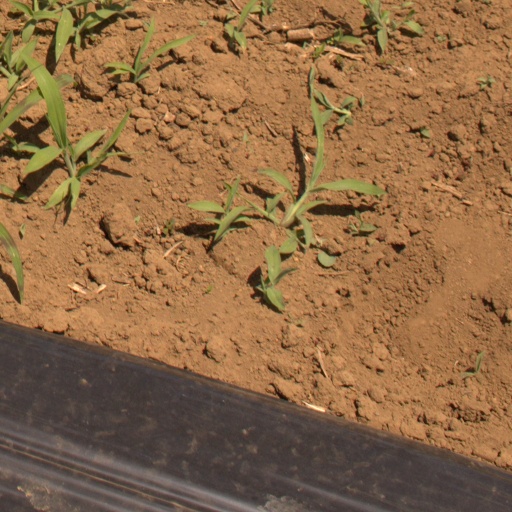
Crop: Jerusalem artichoke